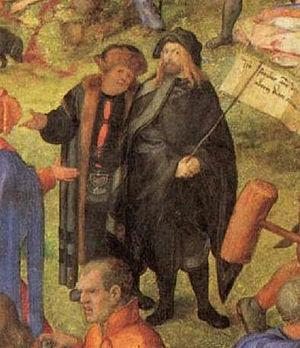
Le Martyre des dix mille chrétiens est un tableau d'huile sur bois d'Albrecht Dürer réalisé en 1508 et exposé aujourd'hui au Musée d'Histoire de l'art de Vienne en Autriche. Il s'agit d'une peinture religieuse de style renaissance nordique.